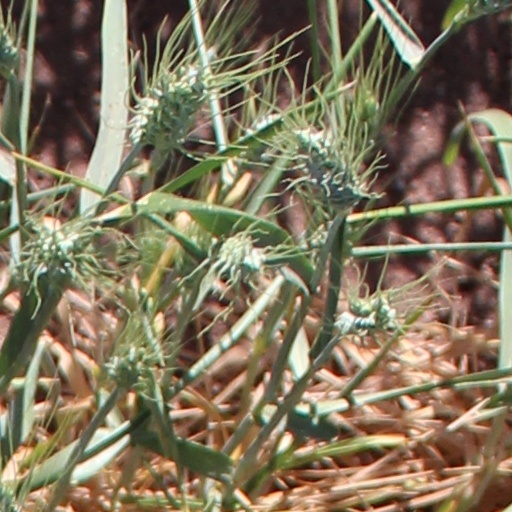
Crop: wheat